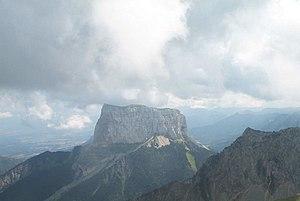
Les sept merveilles du Dauphiné sont des curiosités naturelles de la géologie alpine ou des constructions anciennes marquantes. Toutes sont situées dans le département français de l'Isère, issu en 1790 de l'ancienne Province du Dauphiné.
Le mont Aiguille, localisé sur la commune de Chichilianne, est une dent avancée de la falaise orientale du massif du Vercors, à la limite du Trièves, au sud du département de l'Isère. C'est une des sept merveilles du Dauphiné. L'alpinisme rocheux y est pratiqué, en particulier sur la face nord-ouest.